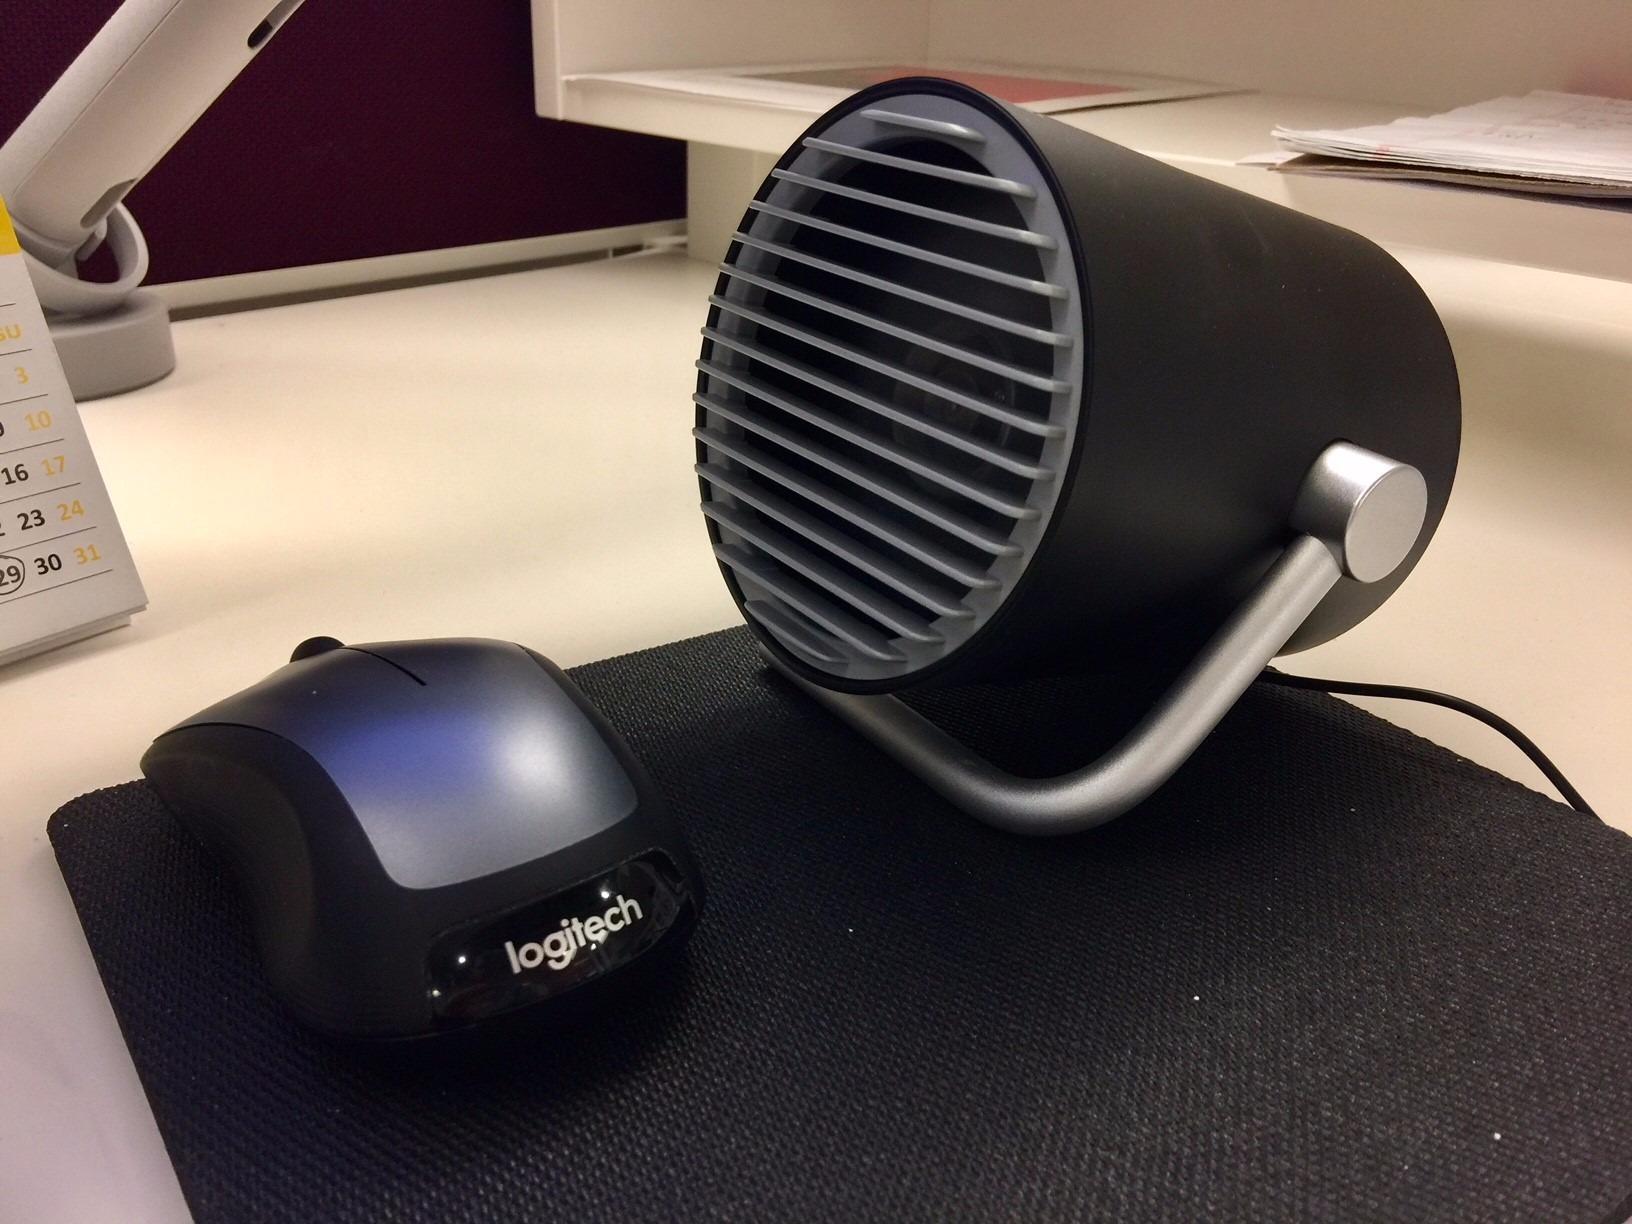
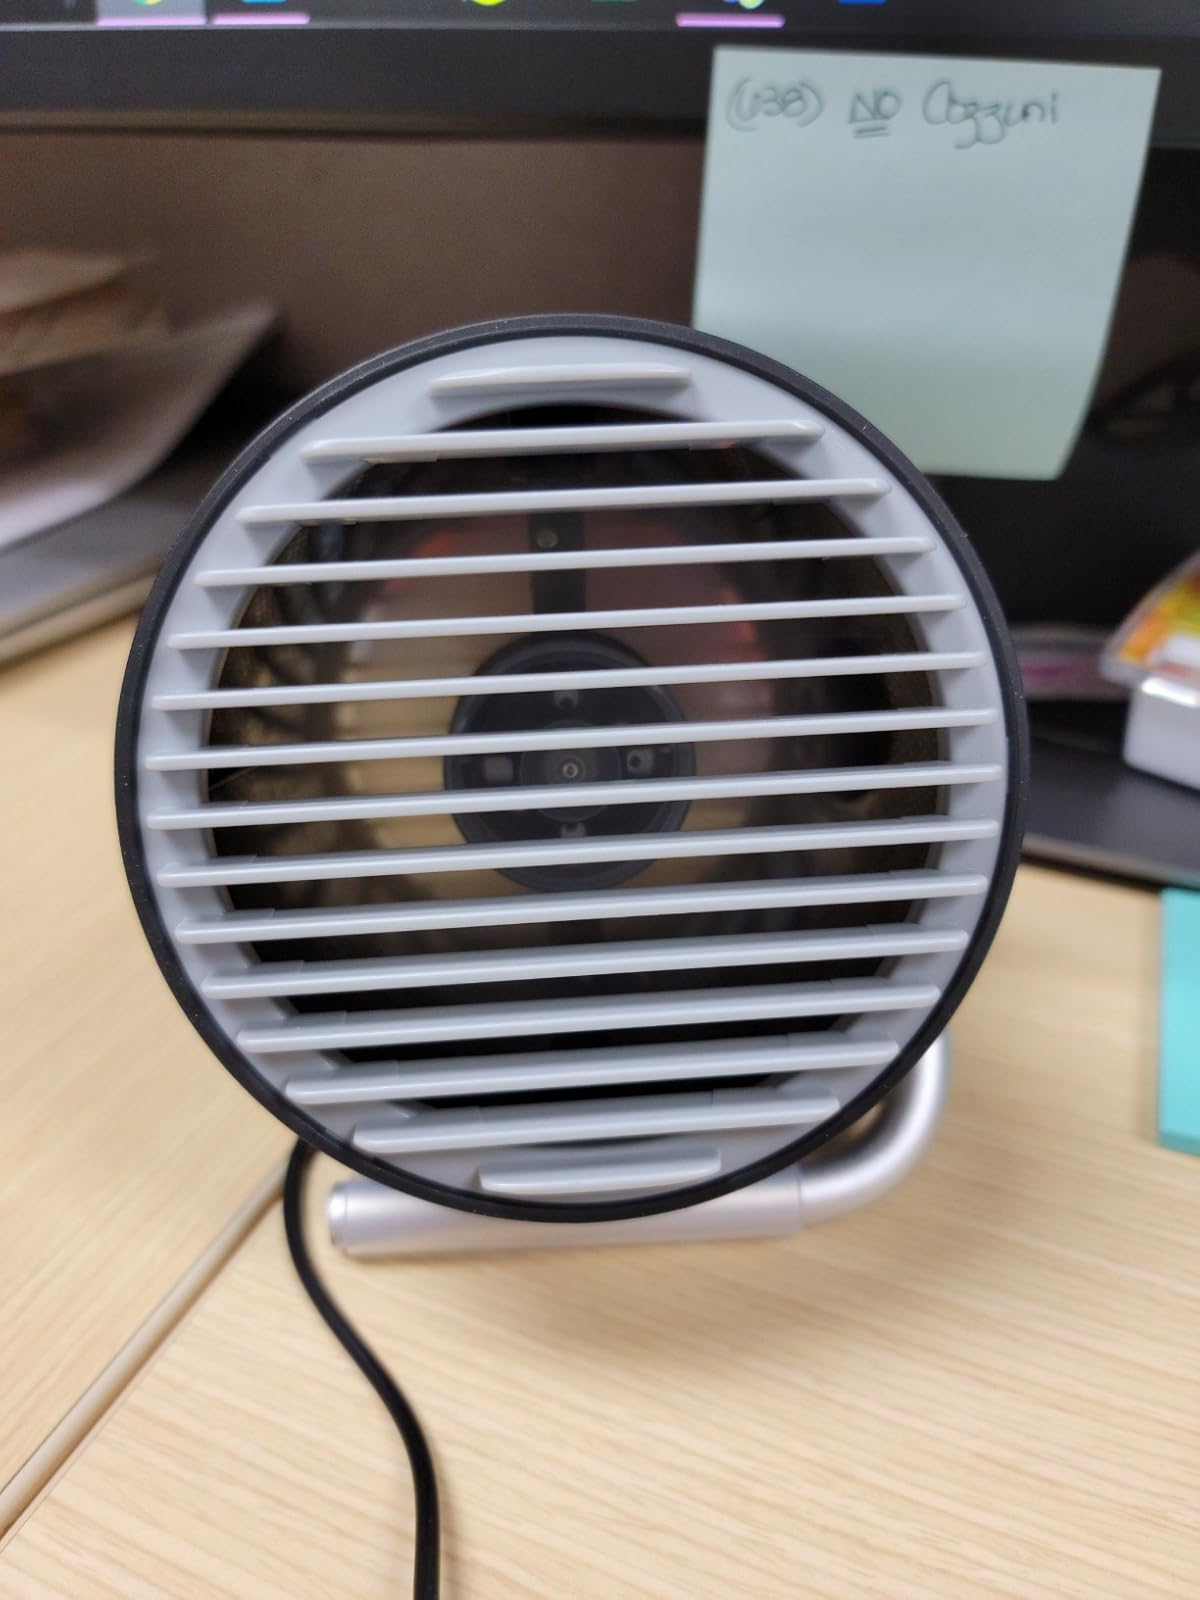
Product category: fan
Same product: yes